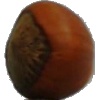
Label: Nut Forest 1